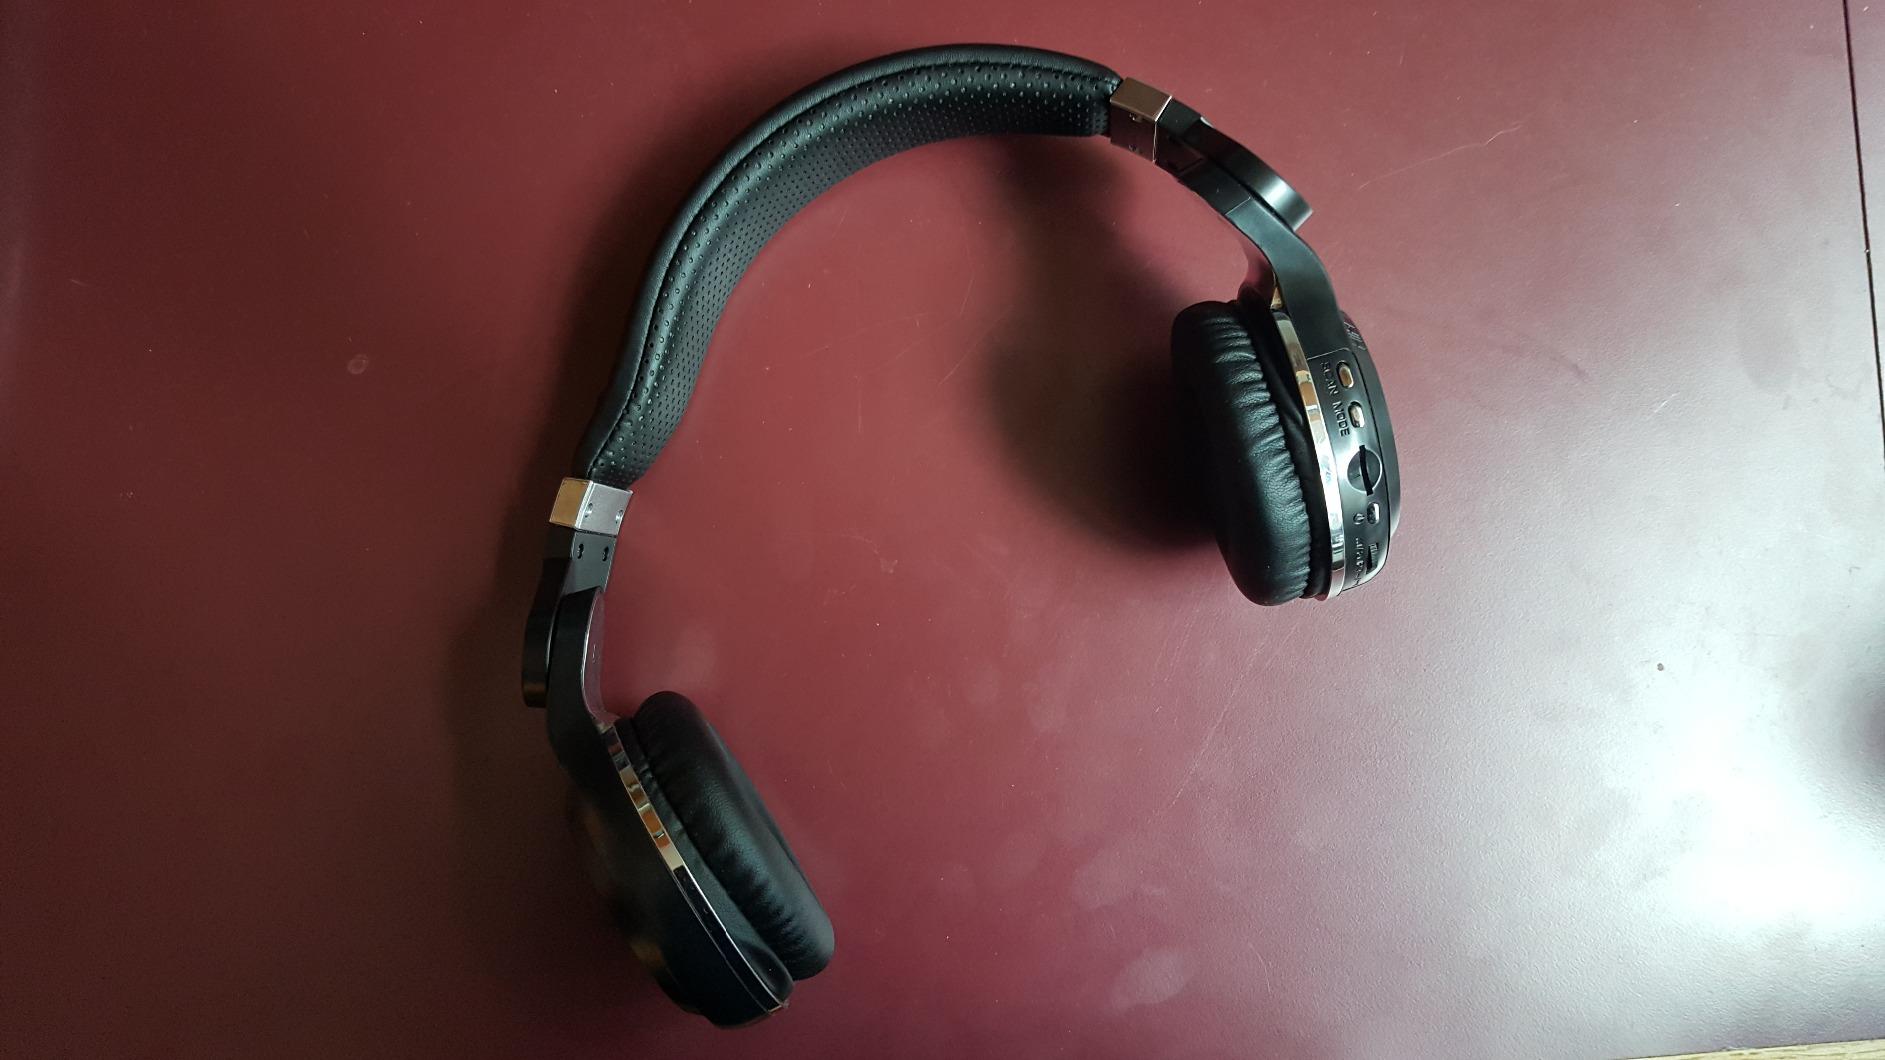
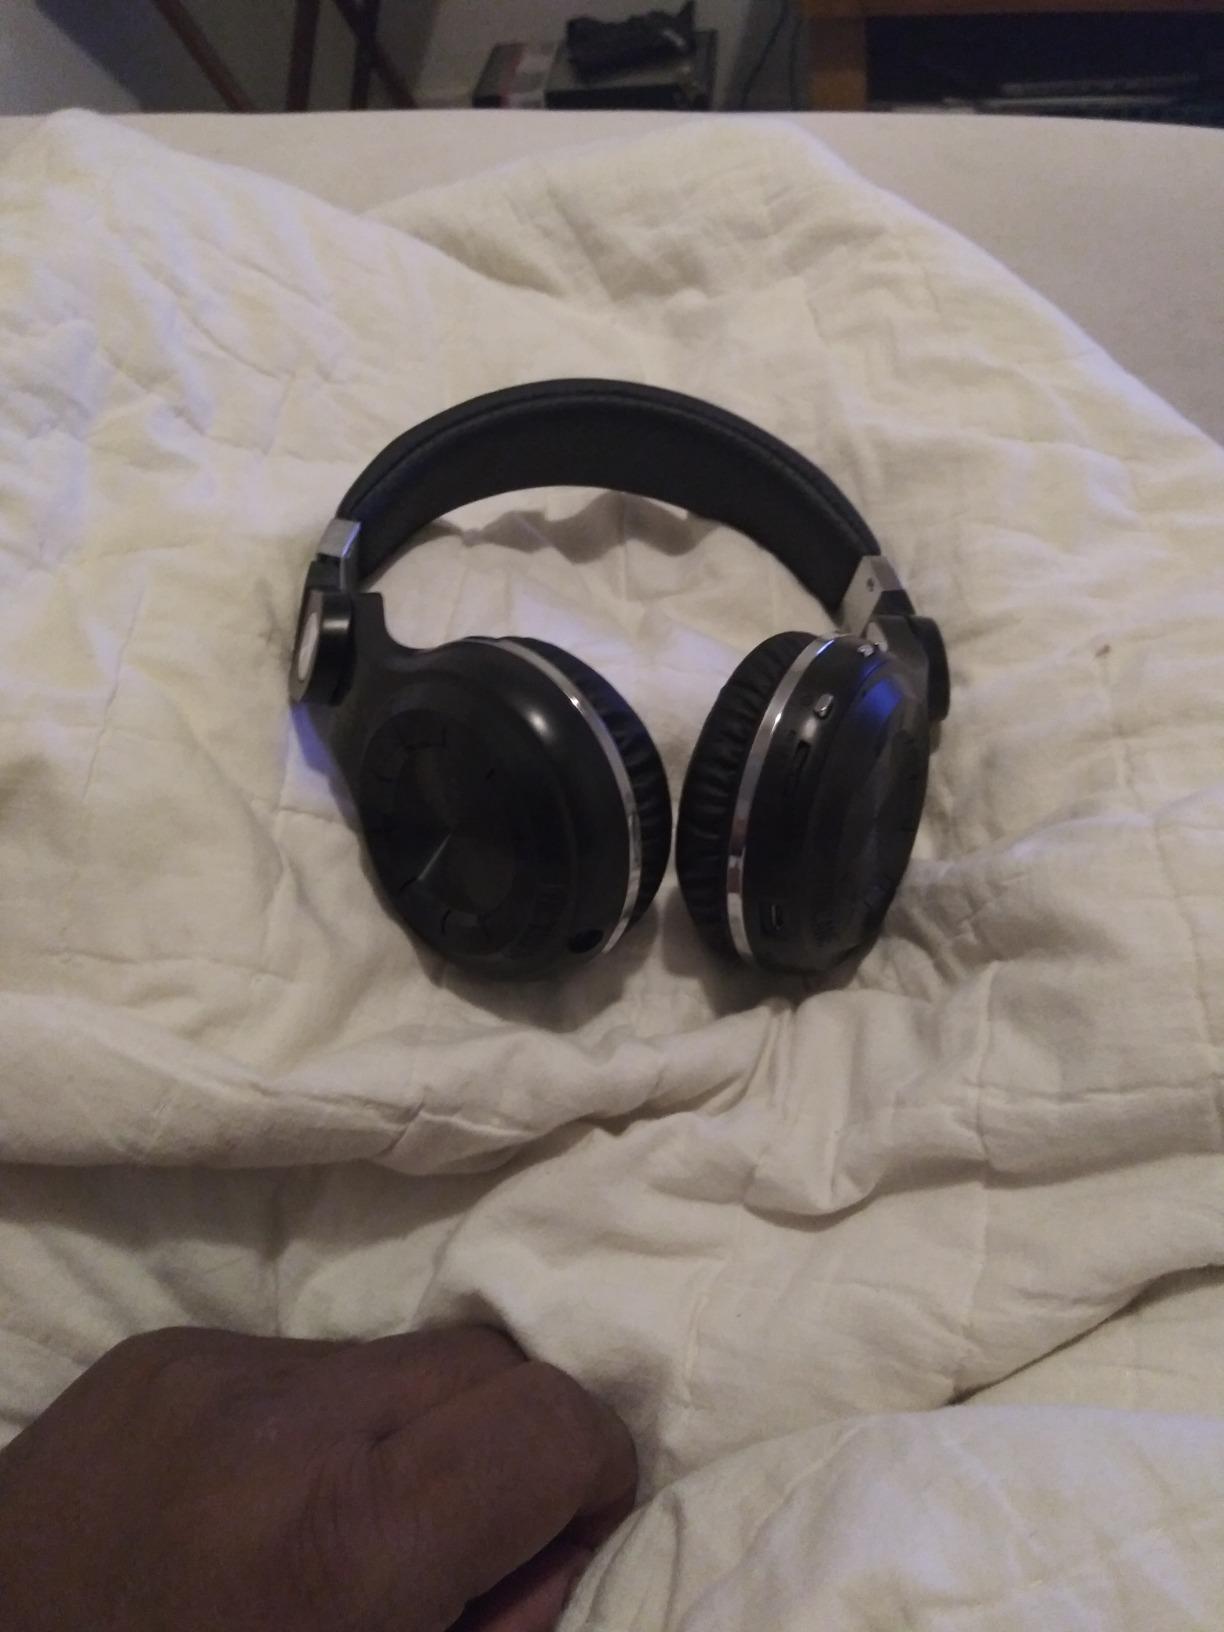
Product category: headphones
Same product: no